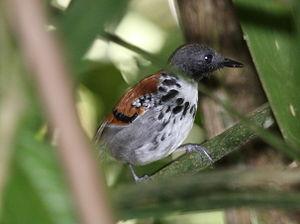
Hylophylax est un genre de passereaux de la famille des Thamnophilidae.